Racism in Cuba

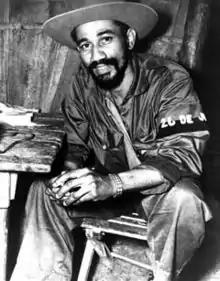
General Juan Almeida Bosque, a prominent Afro-Cuban in the revolutionary army.

Institutionally speaking, Cubans of color benefited disproportionately from the 1959 Cuban Revolutionary reform. After the overthrow of the Batista regime, Fidel Castro established racism as one of the central battles of the revolution. Though Cuba never had formal, state sanctioned segregation, privatization disenfranchised Cubans of color specifically. Previously white only private pools, beaches, and schools were made public, free, and opened up to Cubans of all races and classes. Because much of the Afro-Cuban population on the island was impoverished before the revolution, they benefited widely from the policies for affordable housing, the literacy program, universal free education in general, and healthcare. But above all, Castro insisted that the greatest obstacle for Cubans of color was access to employment. By the mid 1980s, racial inequality on paper was virtually nonexistent. Cubans of color graduated at the same (or higher) rate as white Cubans. The races had an equal life expectancy and were equally represented in the professional arena.